Gregory Bald

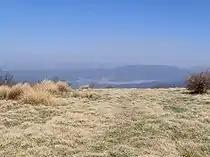
View from the summit of Gregory Bald, looking northeast. Cades Cove is the strip of land in the valley below.

The Cherokee name for Gregory Bald was "Tsistu'yi," or "Rabbit Place." According to tribal lore, the chief of all rabbits—known simply as the Great Rabbit—lived at the summit. The rabbit, considered by the Cherokee to be sly and mischievous, was a key figure in tribal legends, showing the importance the tribe placed upon the mountain.